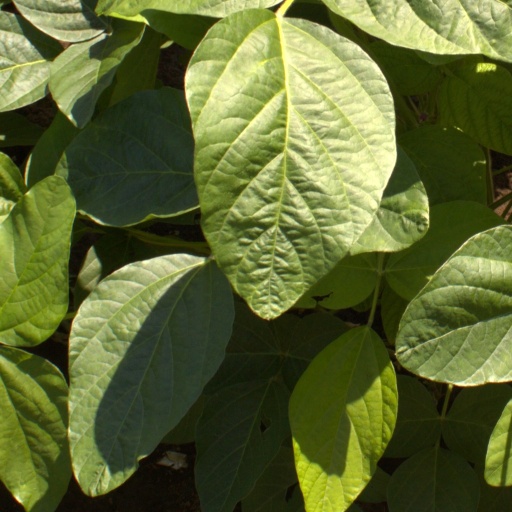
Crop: soybean